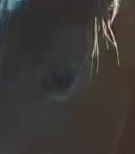
Face region: eyes (orbital_tightening_and_eye_area)
Pain indicator: not_present